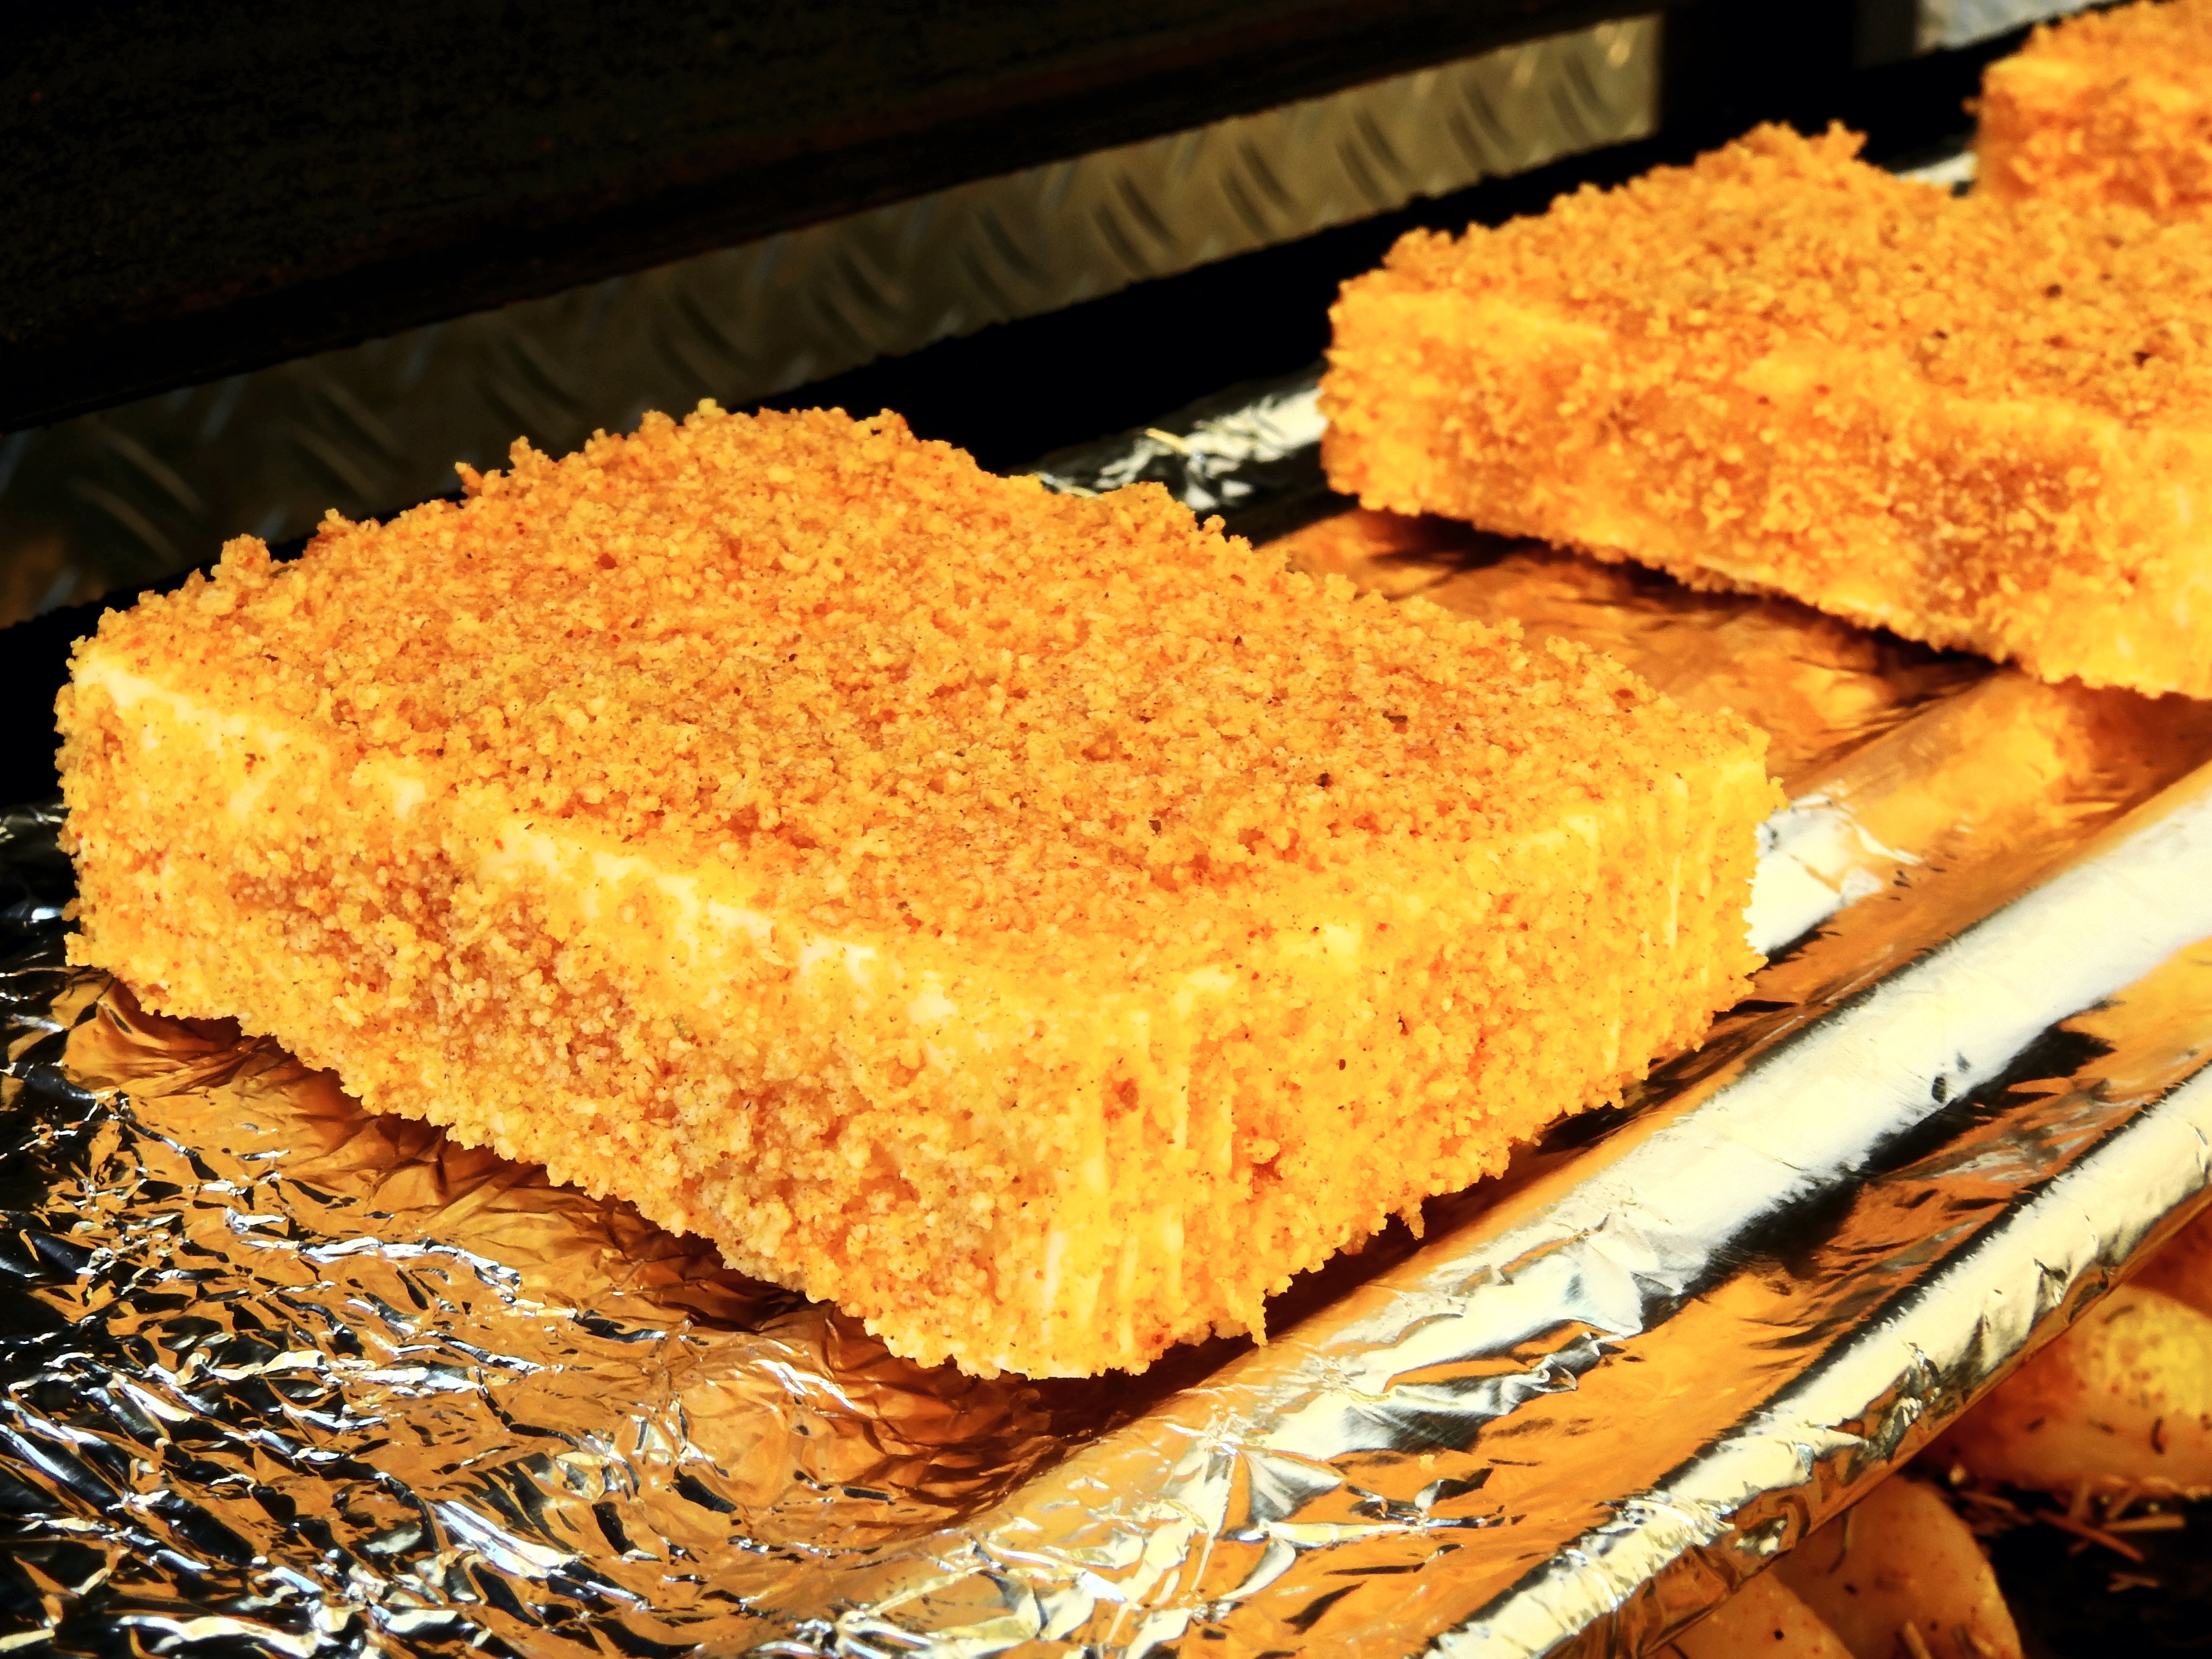
dish, meal, food, breakfast, dessert, eat, barbecue, cuisine, cheese, grill, starter, dine, grilled, baked goods, breaded, feta cheese, feta, sheep cheese, panade, grass family